Question: Please indicate a possible affordance area of knife that can be used for holding
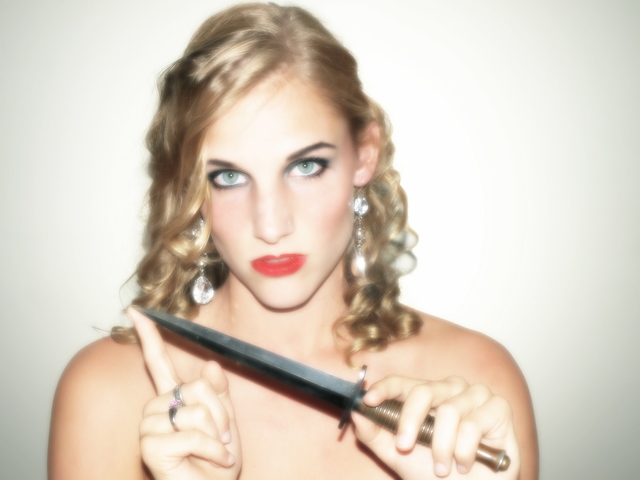
Answer: [354.832, 391.612, 514.048, 474.749]